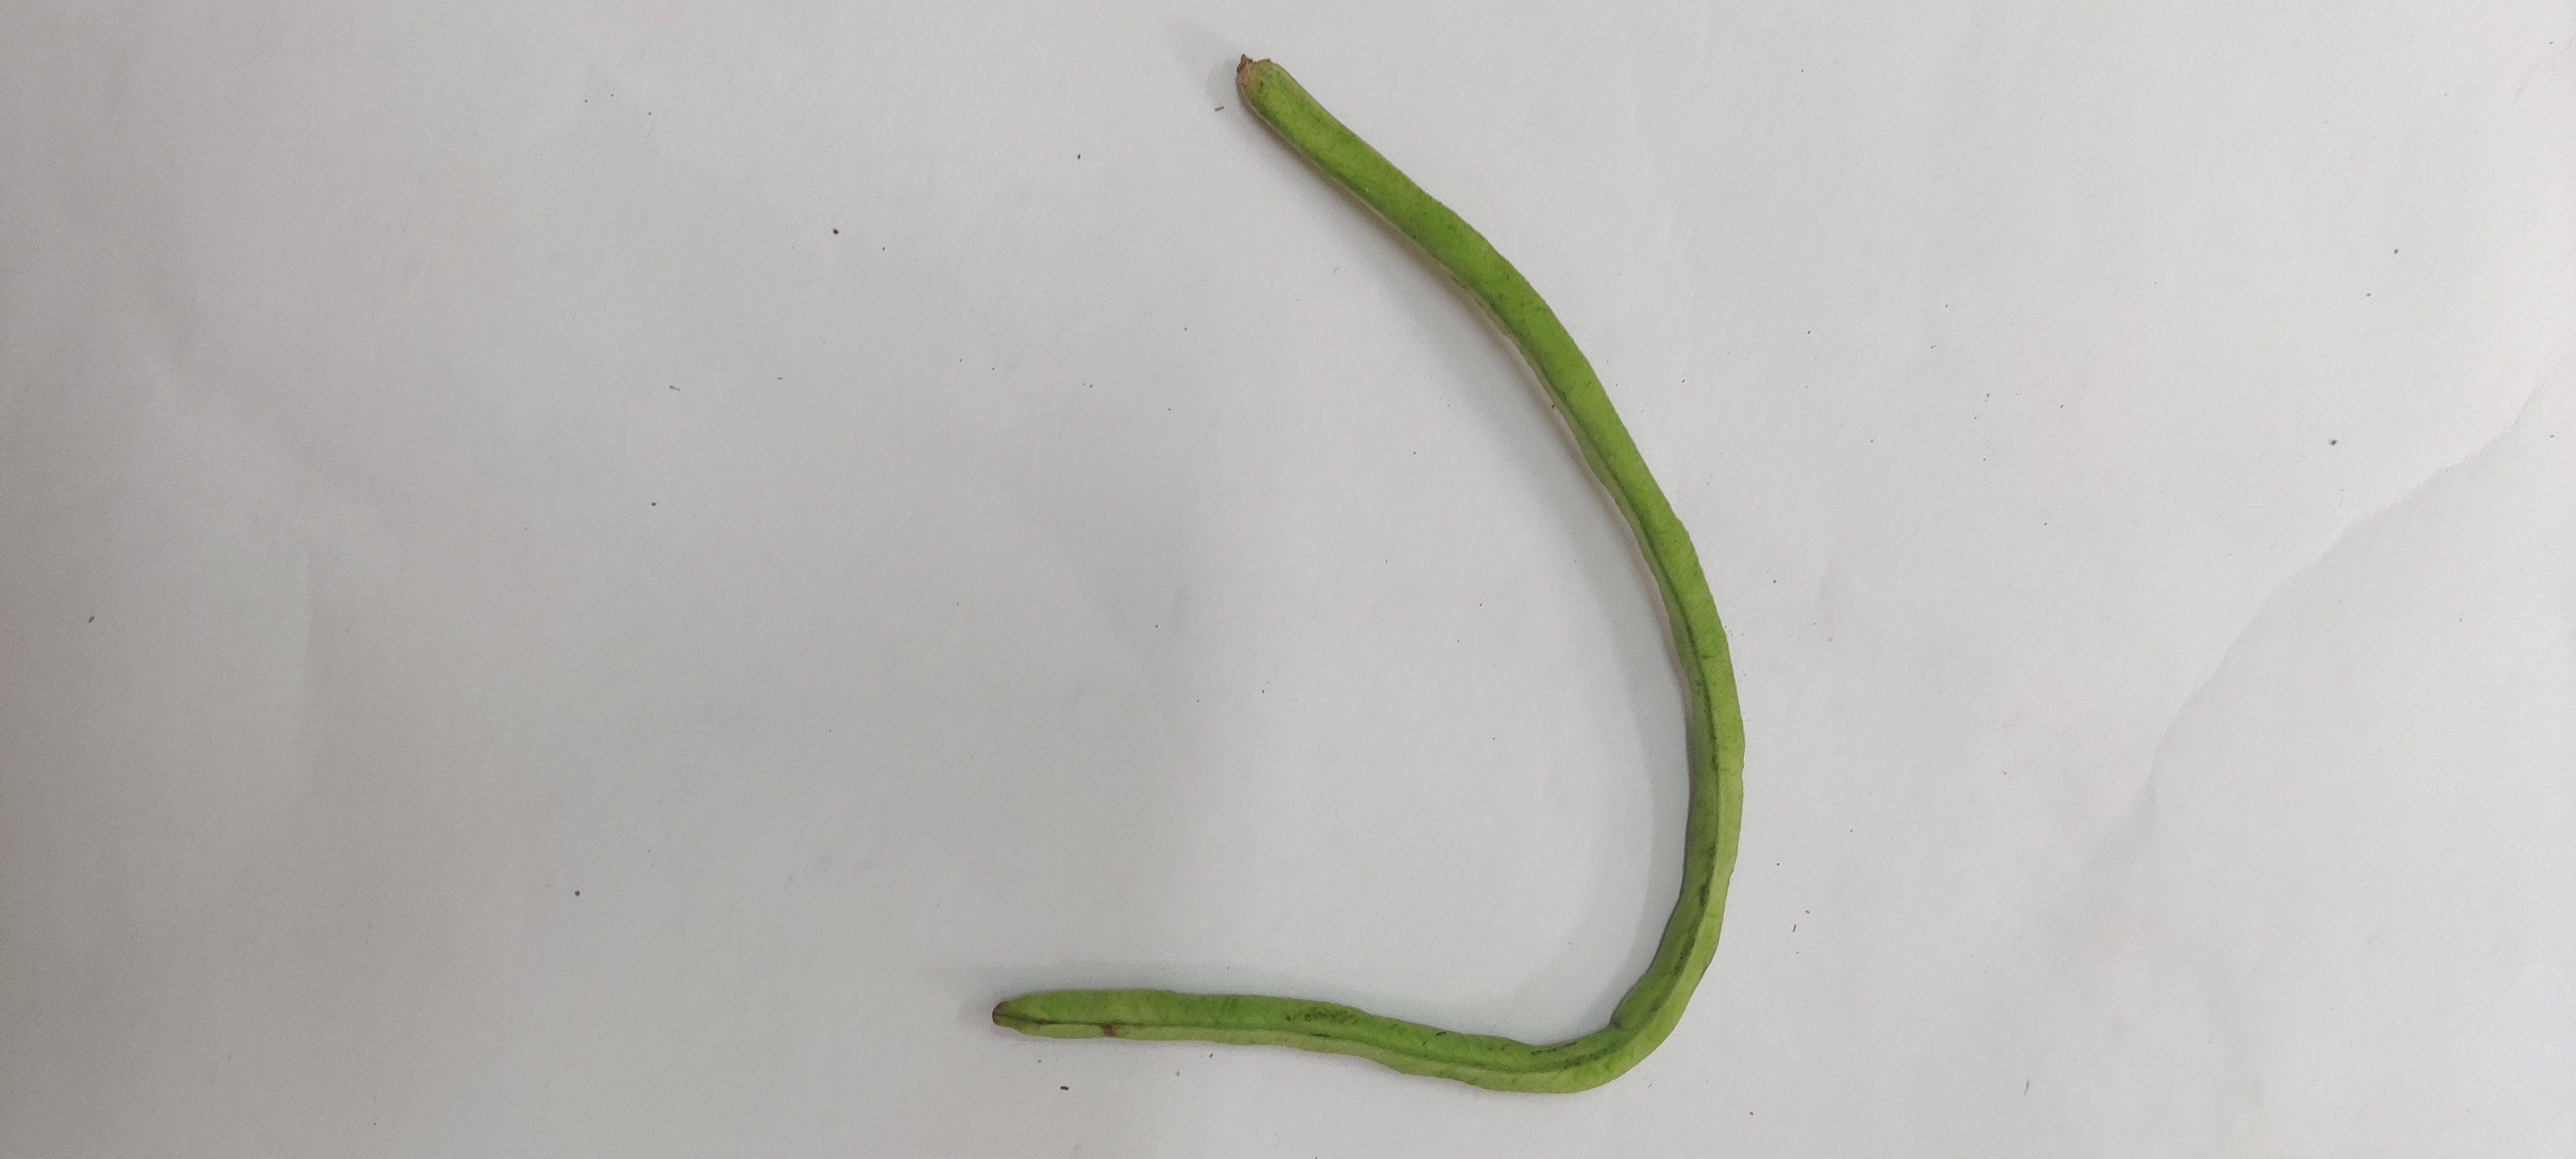
Crop: Cowpea
Condition: Severely Damaged